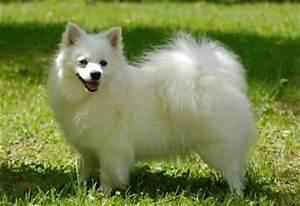
dog